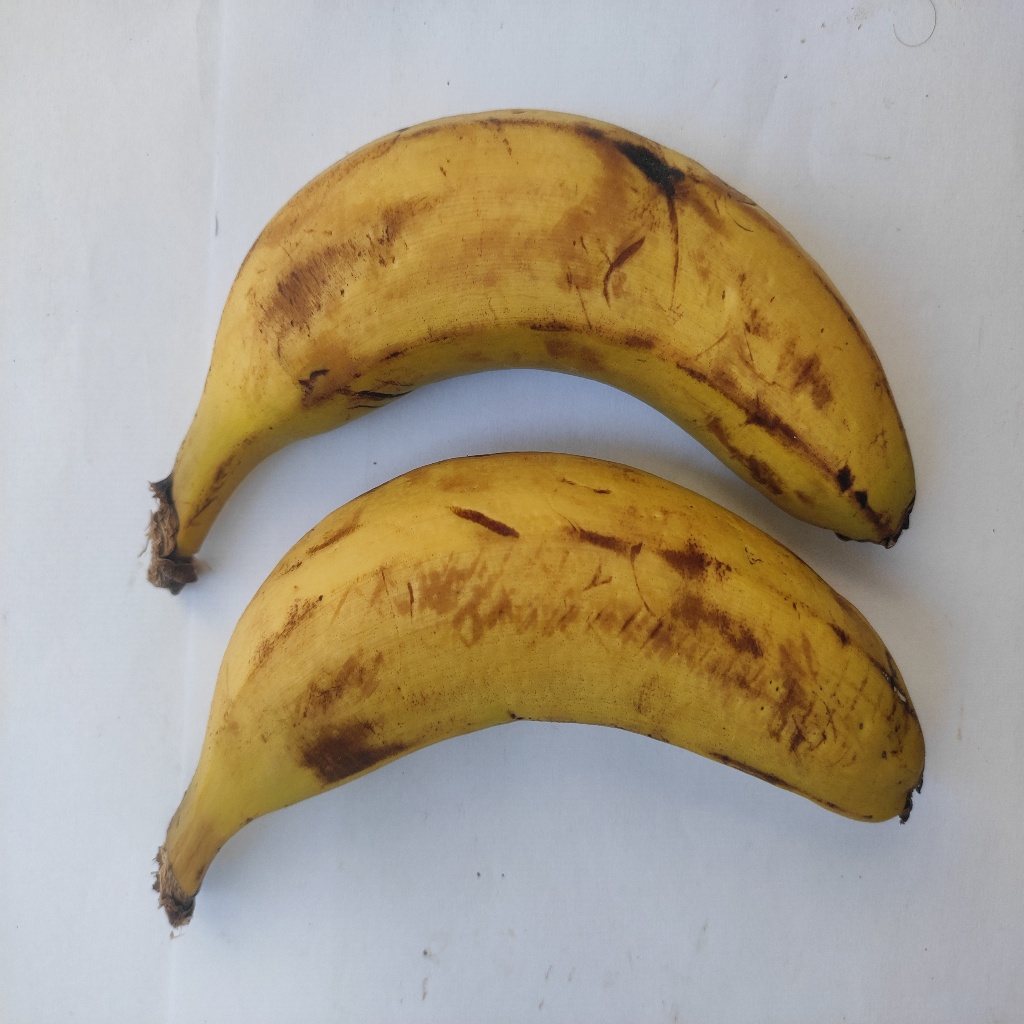
Crop: banana
Quality class: Class_A